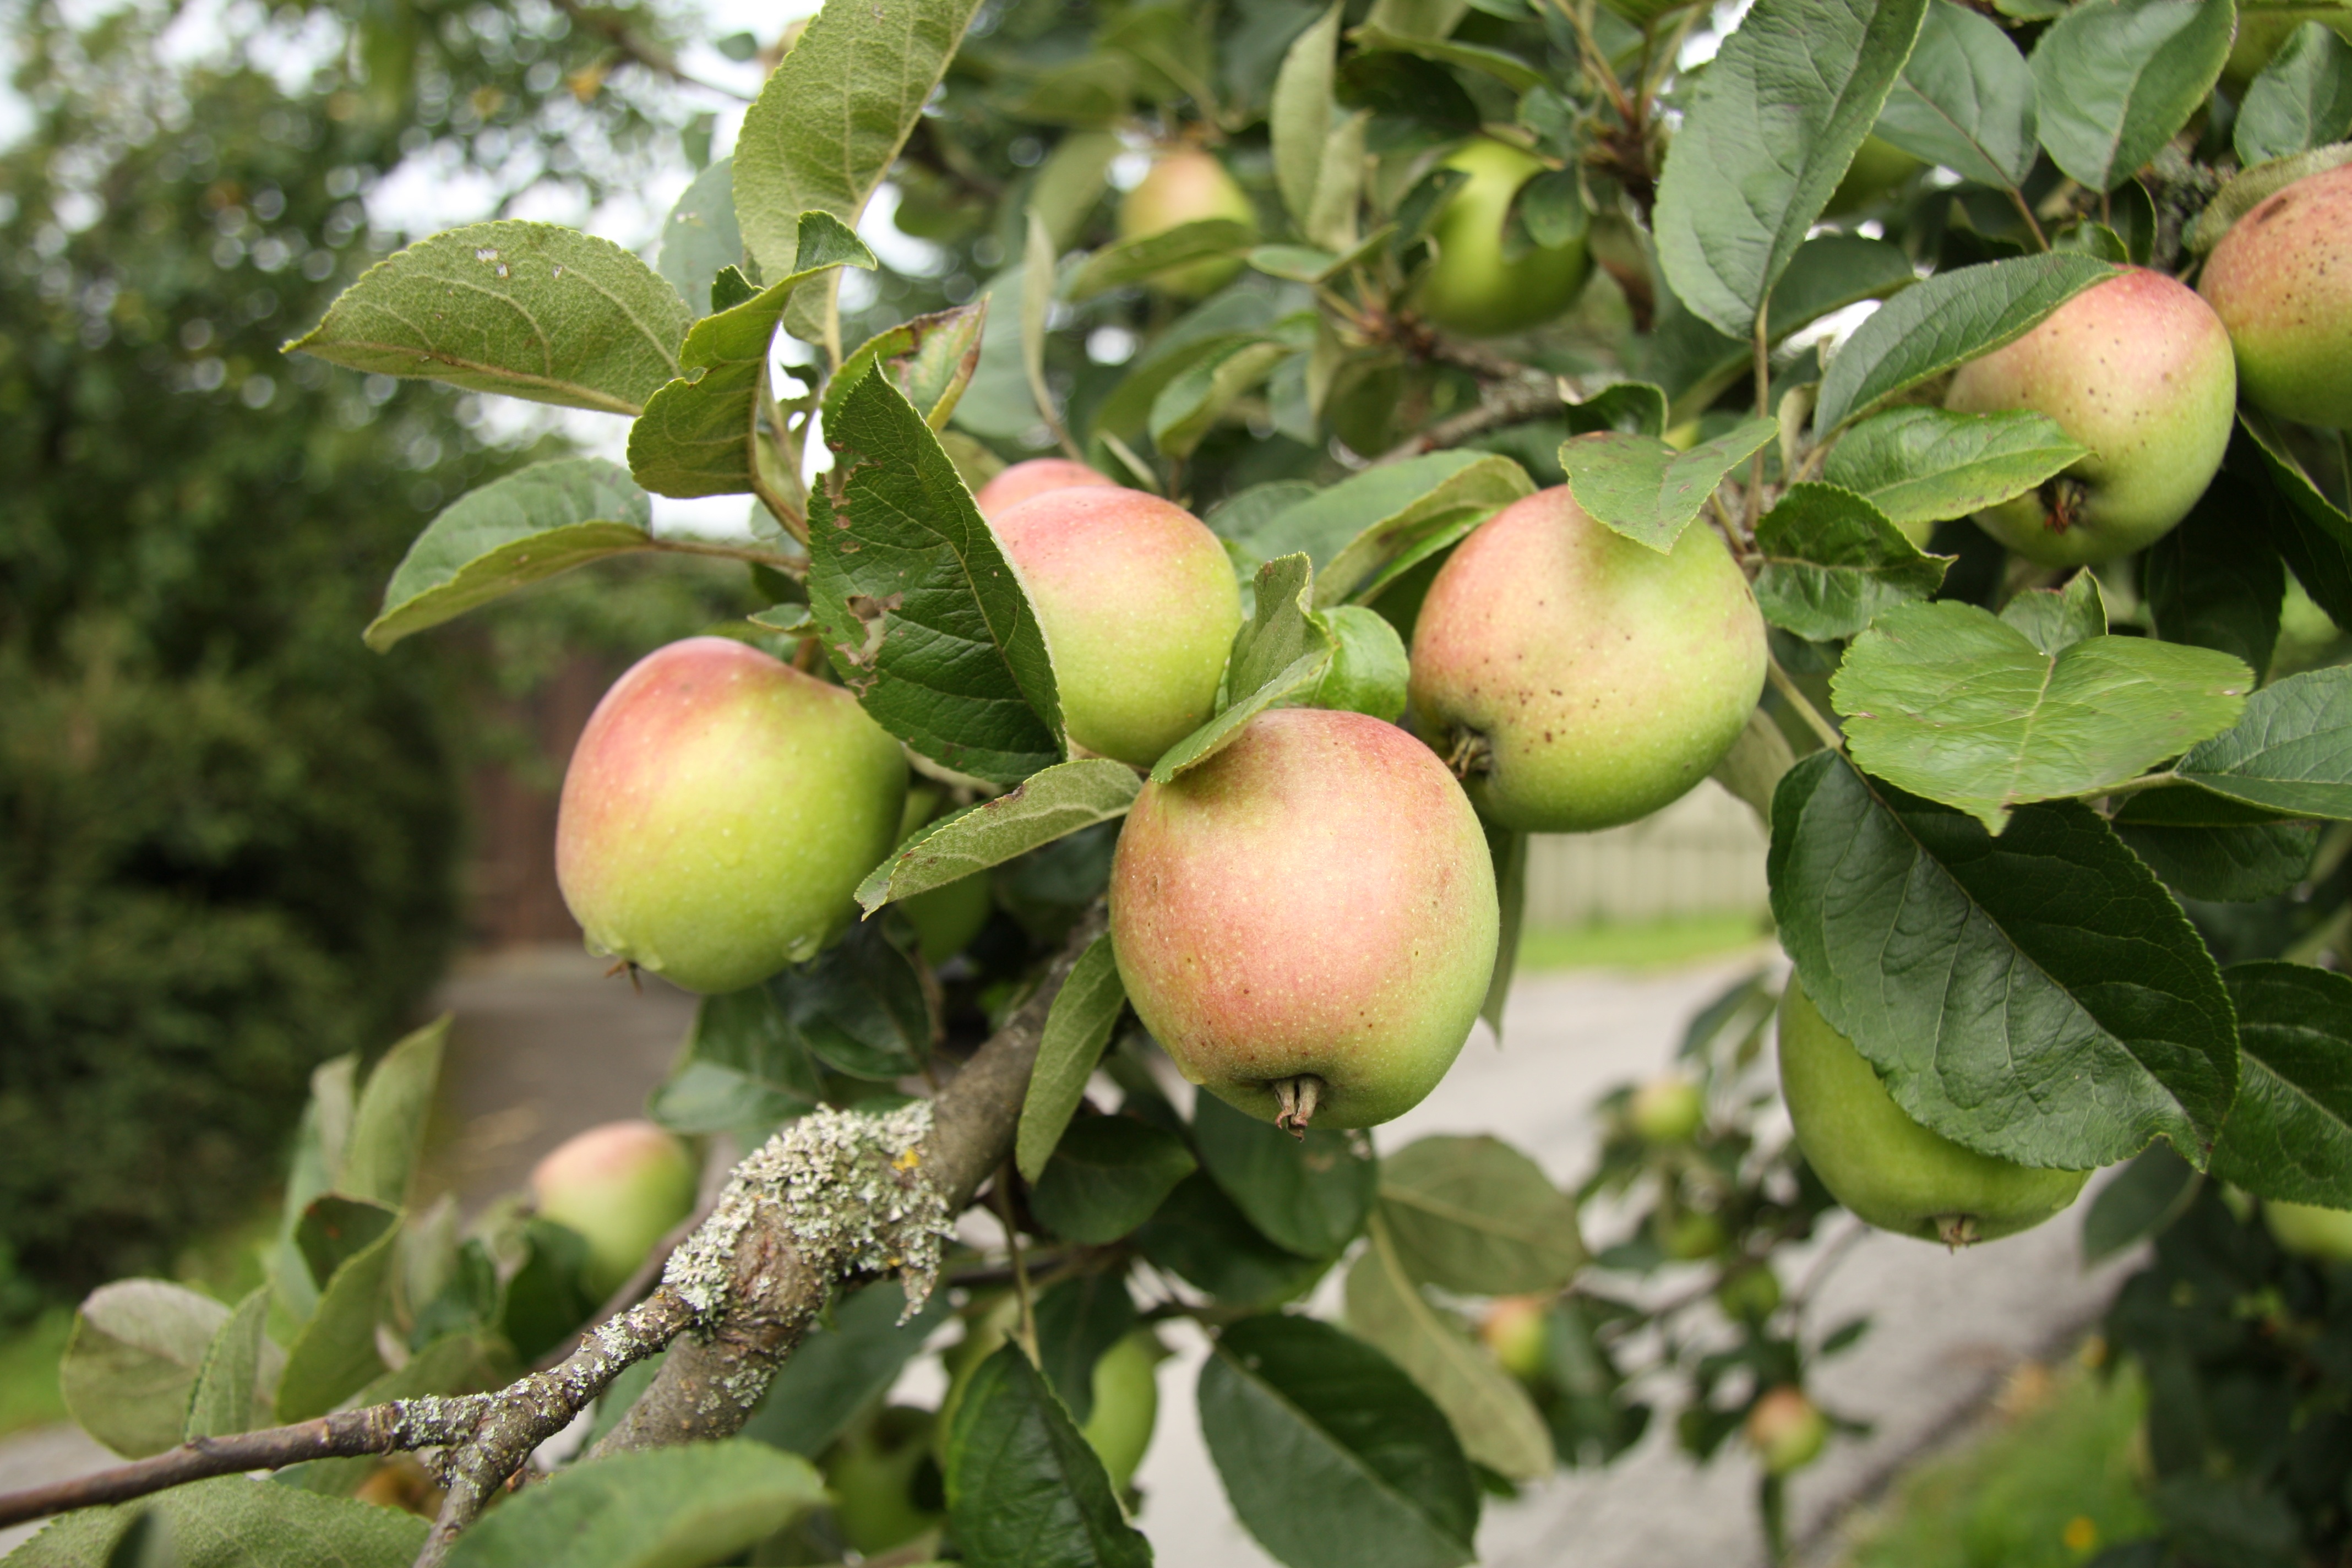
apple, nature, branch, plant, fruit, leaf, flower, food, produce, healthy, close, eat, leaves, vitamins, apple tree, kernobstgewaechs, flowering plant, rose family, acerola, malpighia, damson, land plant, rose order